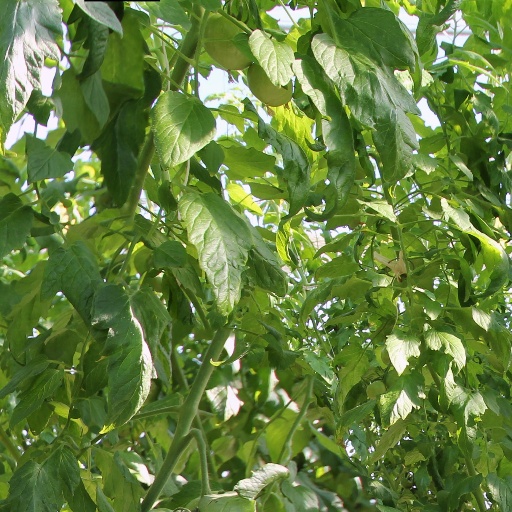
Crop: tomato